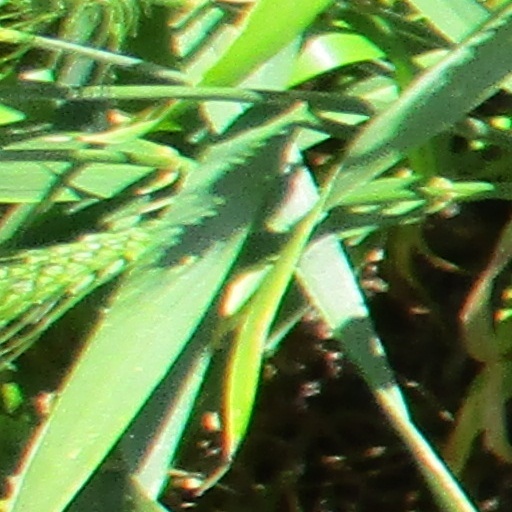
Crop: wheat